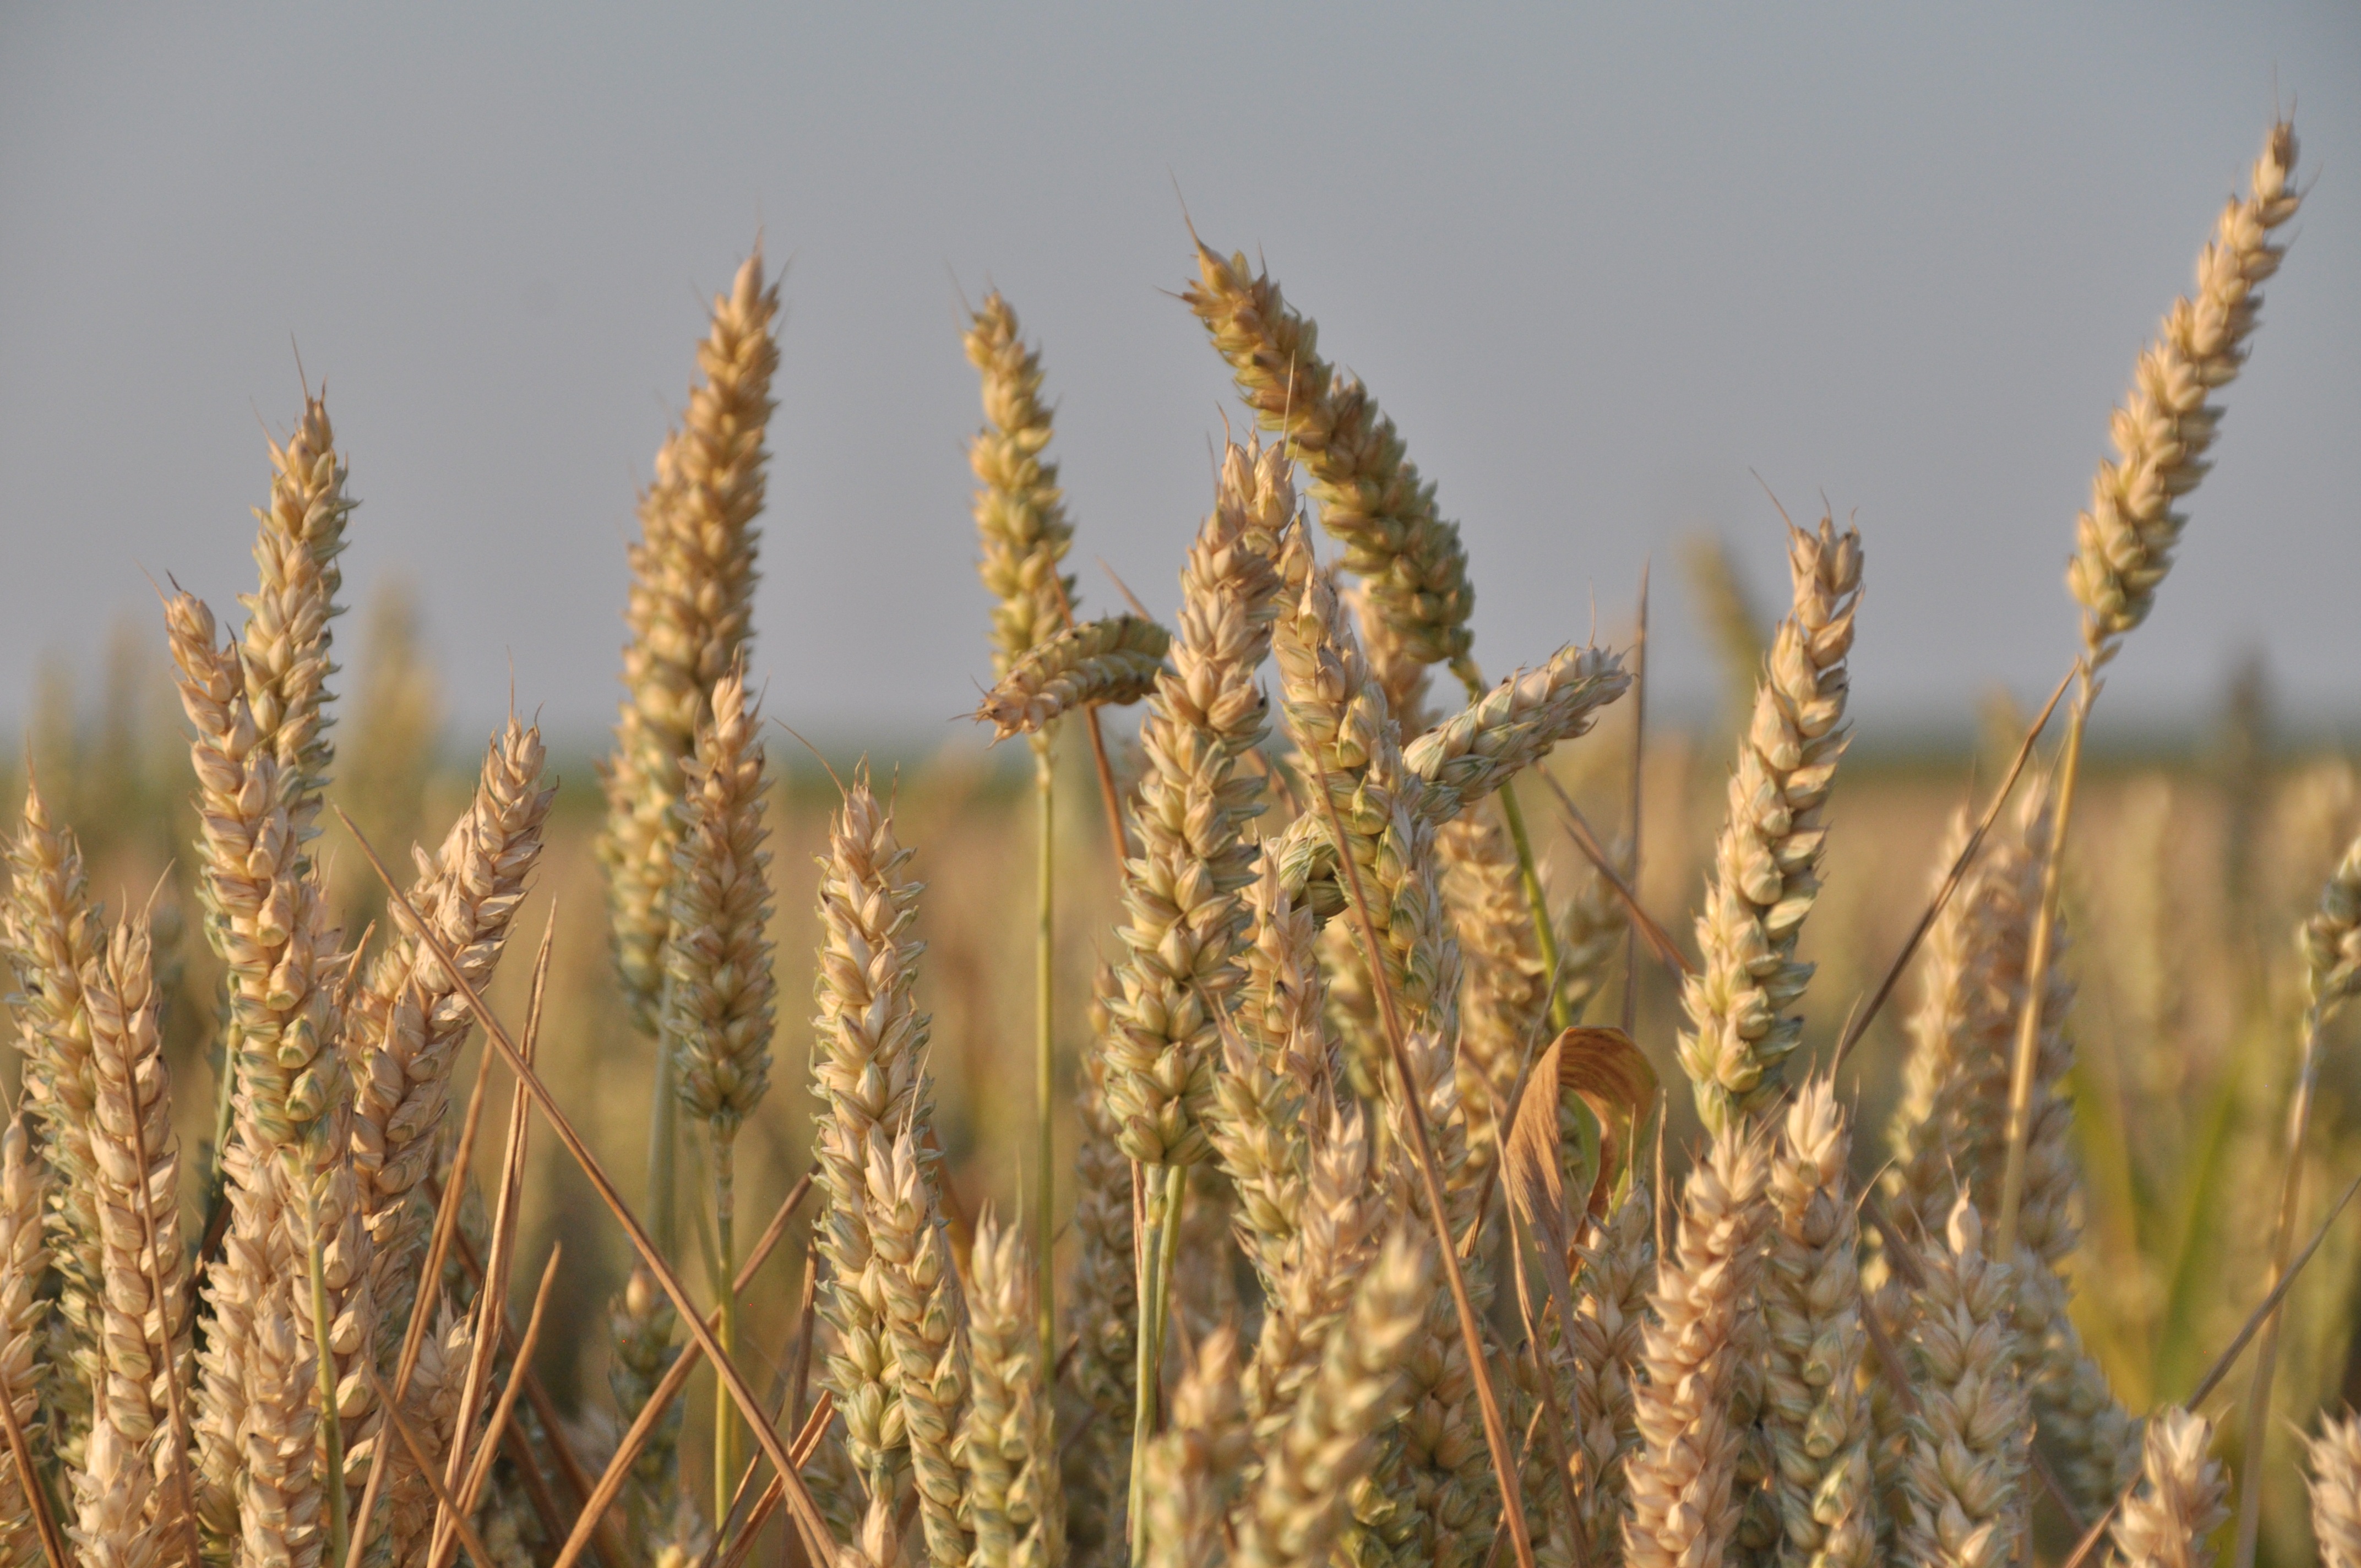
landscape, nature, grass, plant, field, wheat, grain, prairie, flower, food, crop, agriculture, cereal, wheat field, rye, cereals, golden yellow, flowering plant, commodity, emmer, triticale, grass family, plant stem, land plant, phragmites, food grain, einkorn wheat